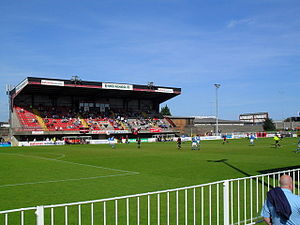
Crusaders F.C.
Crusaders F.C.'s hjemmebane på stadionet Seaview
Crusaders F.C. er en fodboldklub i Nordirland, der spiller i NIFL Premiership. Klubben blev grundlagt i 1898 i Belfast og spiller sine hjemmekampe på Seaview, der har plads til 3.383 tilskuere. Klubbens farver er sort og rød.